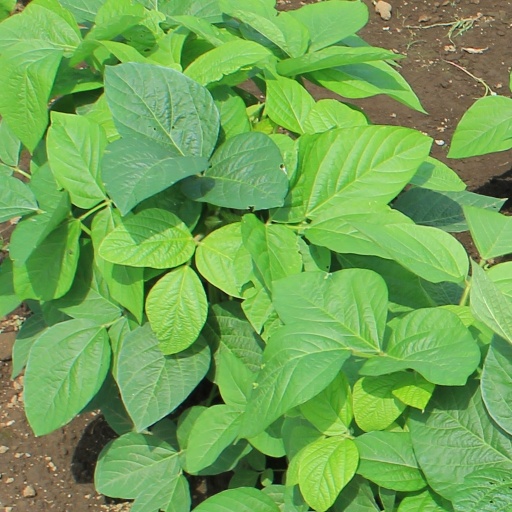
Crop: soybean